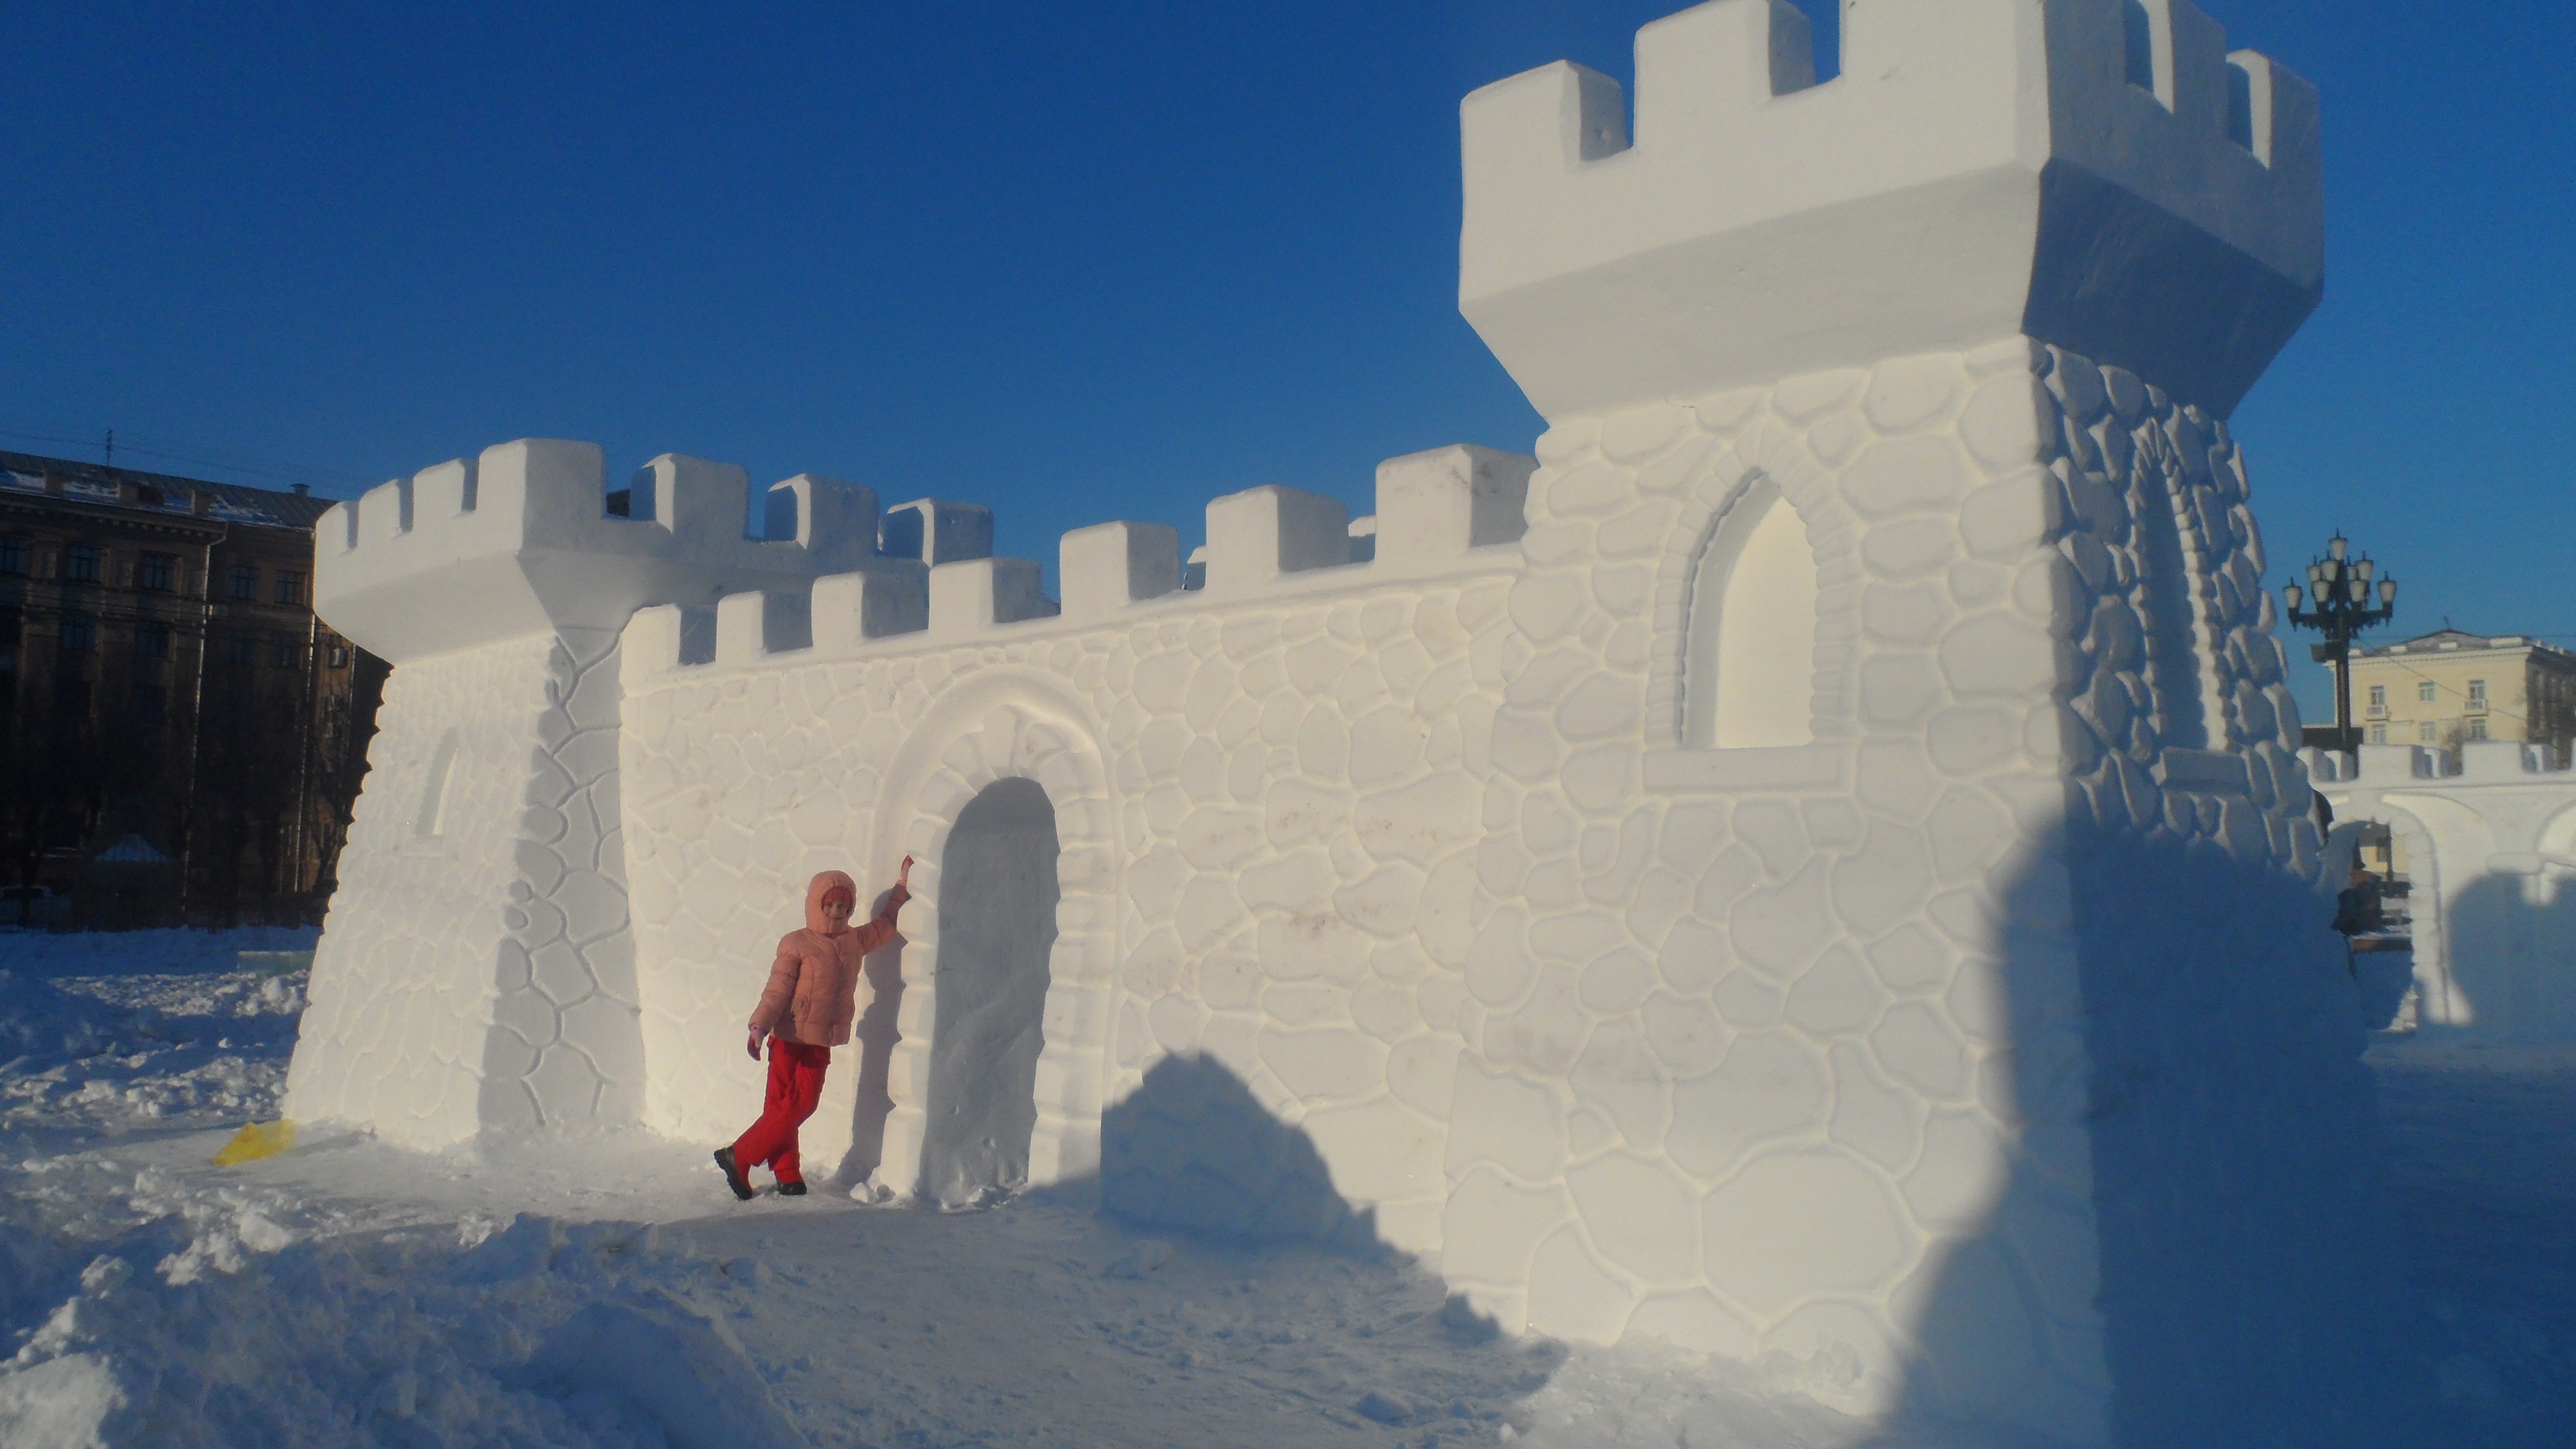
snow, winter, sky, building, ice, weather, season, snow castle, no sunset